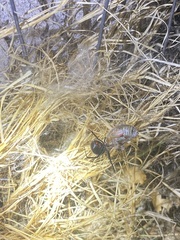
Species: Lactrodectus_hesperus